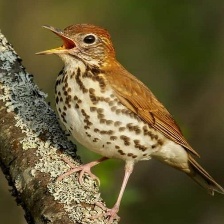
Species: WOOD THRUSH
Scientific name: HYLOCICHLA MUSTELINA